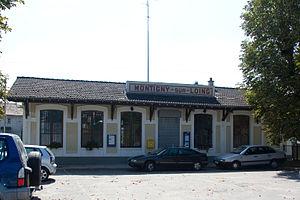
Montigny-sur-Loing est une commune française située dans le département de Seine-et-Marne en région Île-de-France, au sud de la forêt de Fontainebleau, sur la rive gauche du Loing.
La gare de Montigny-sur-Loing est une gare ferroviaire française de la ligne de Moret - Veneux-les-Sablons à Lyon-Perrache, située dans la commune de Montigny-sur-Loing.